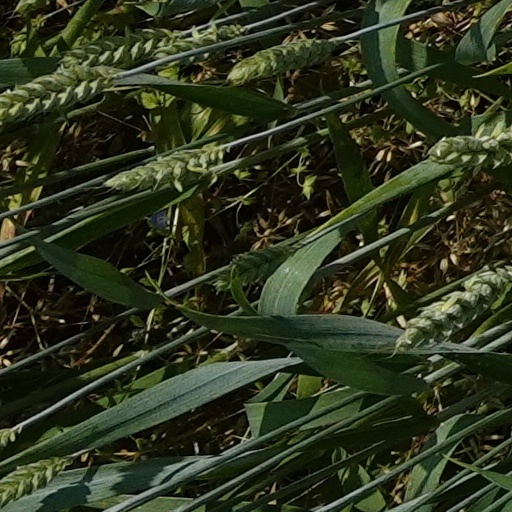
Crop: wheat